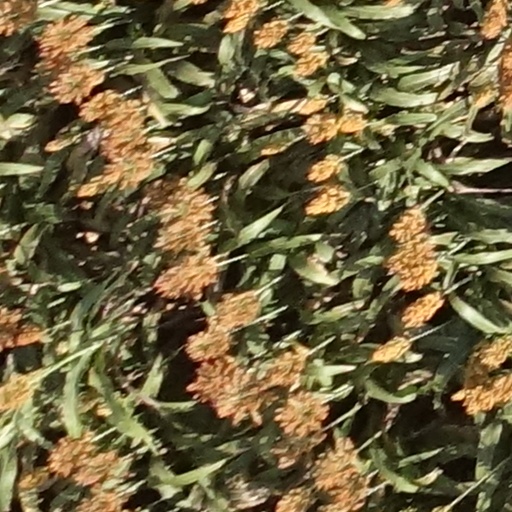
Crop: sorghum